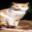
Label: cat